Trey Parker

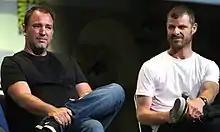
Parker (left) and Stone (right) at San Diego Comic-Con in July 2016

With sufficient funds from their work on "South Park" and "The Book of Mormon", the duo announced plans to create their own production studio, Important Studios, in January 2013. The studio will approve projects ranging from films to television to theatre.